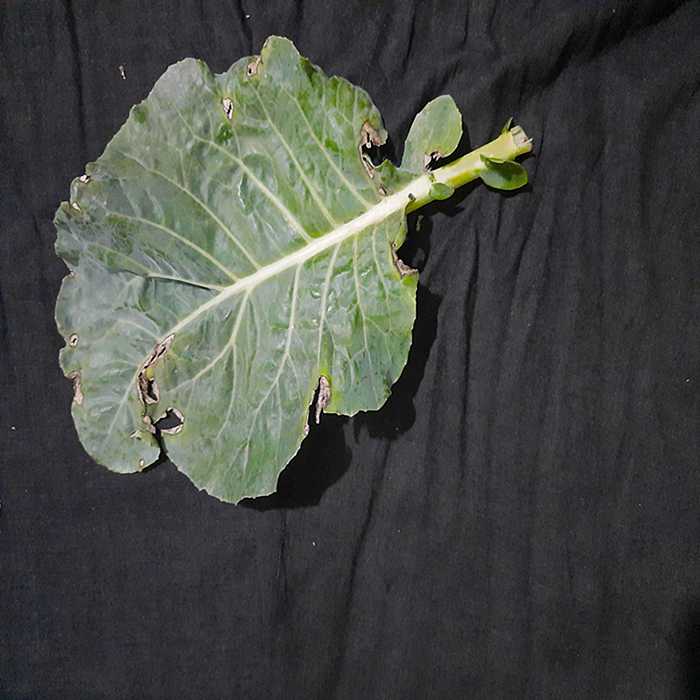
Plant: Cauliflower
Label: Downy mildew